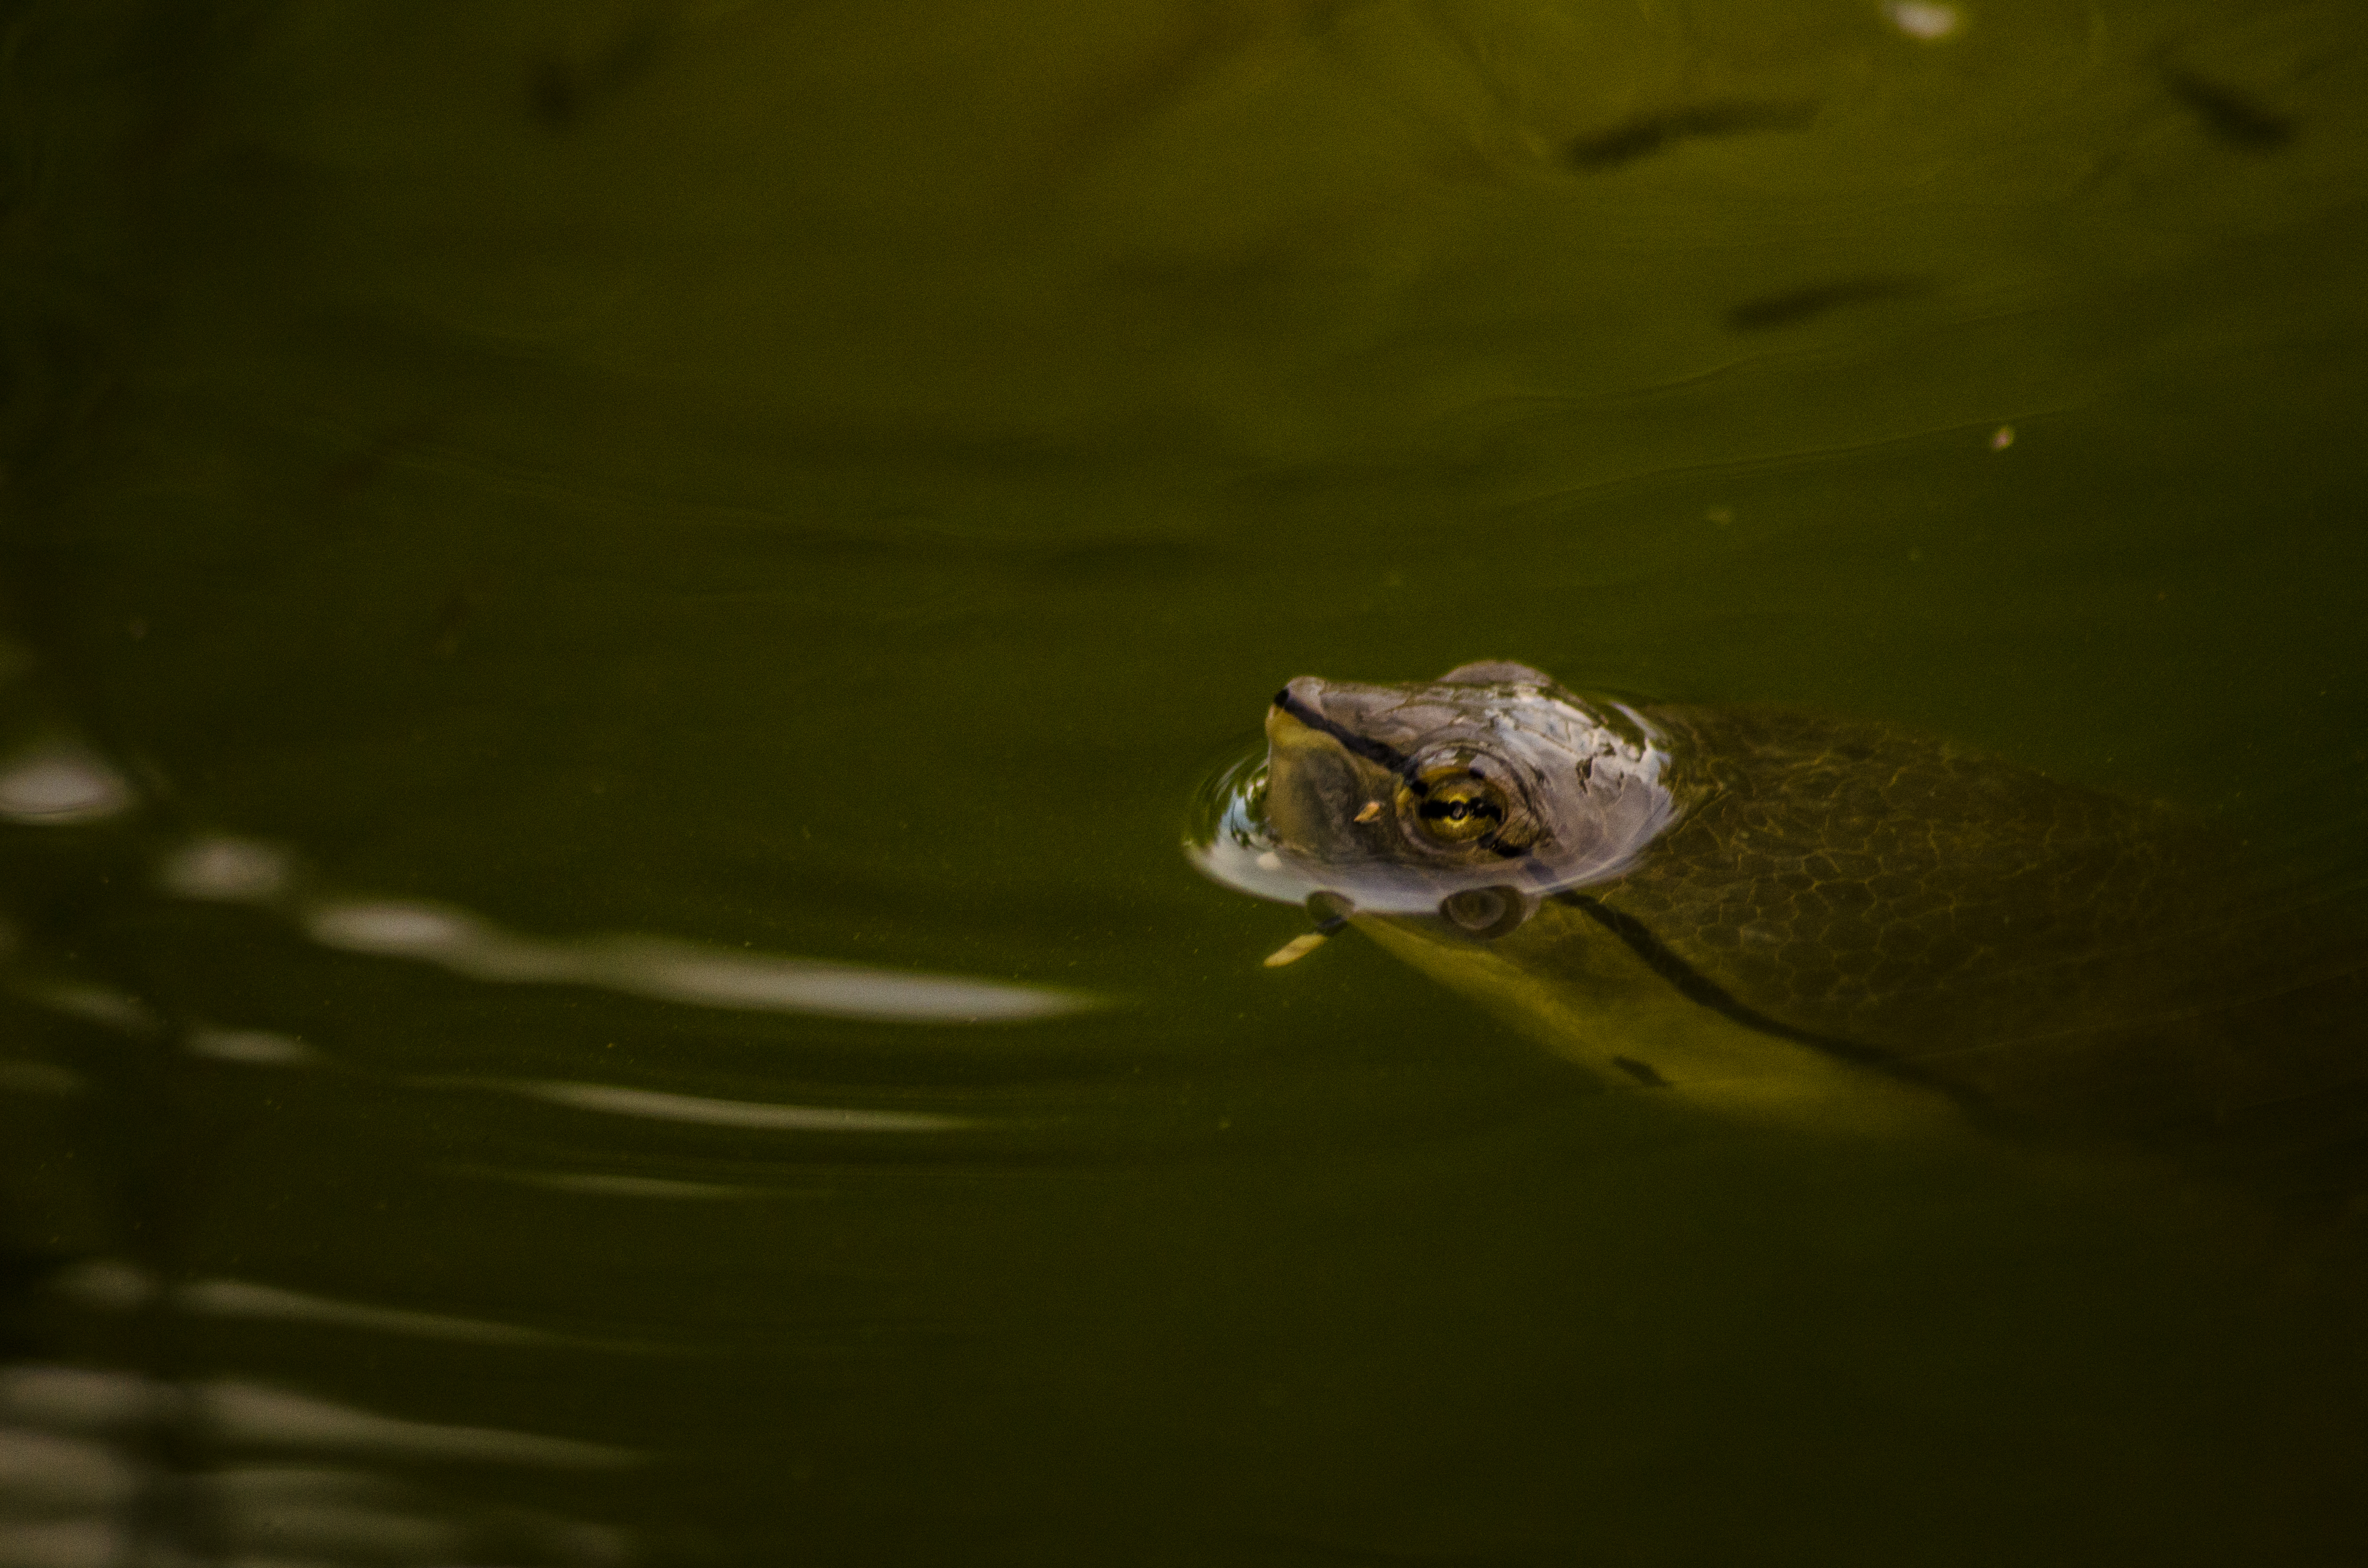
turtle, water, swimming, calm, green, toad, wildlife, organism, amphibian, aquatic plant, plant, photography, frog, reflection, water lily, pond, flower, macro photography